Château de Brécourt

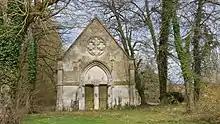
The remains of the chapel

The 14th-century bishop Robert de Brécourt took the name of the castle in which he was born. He was the bishop of Évreux between 1340 and 1374.